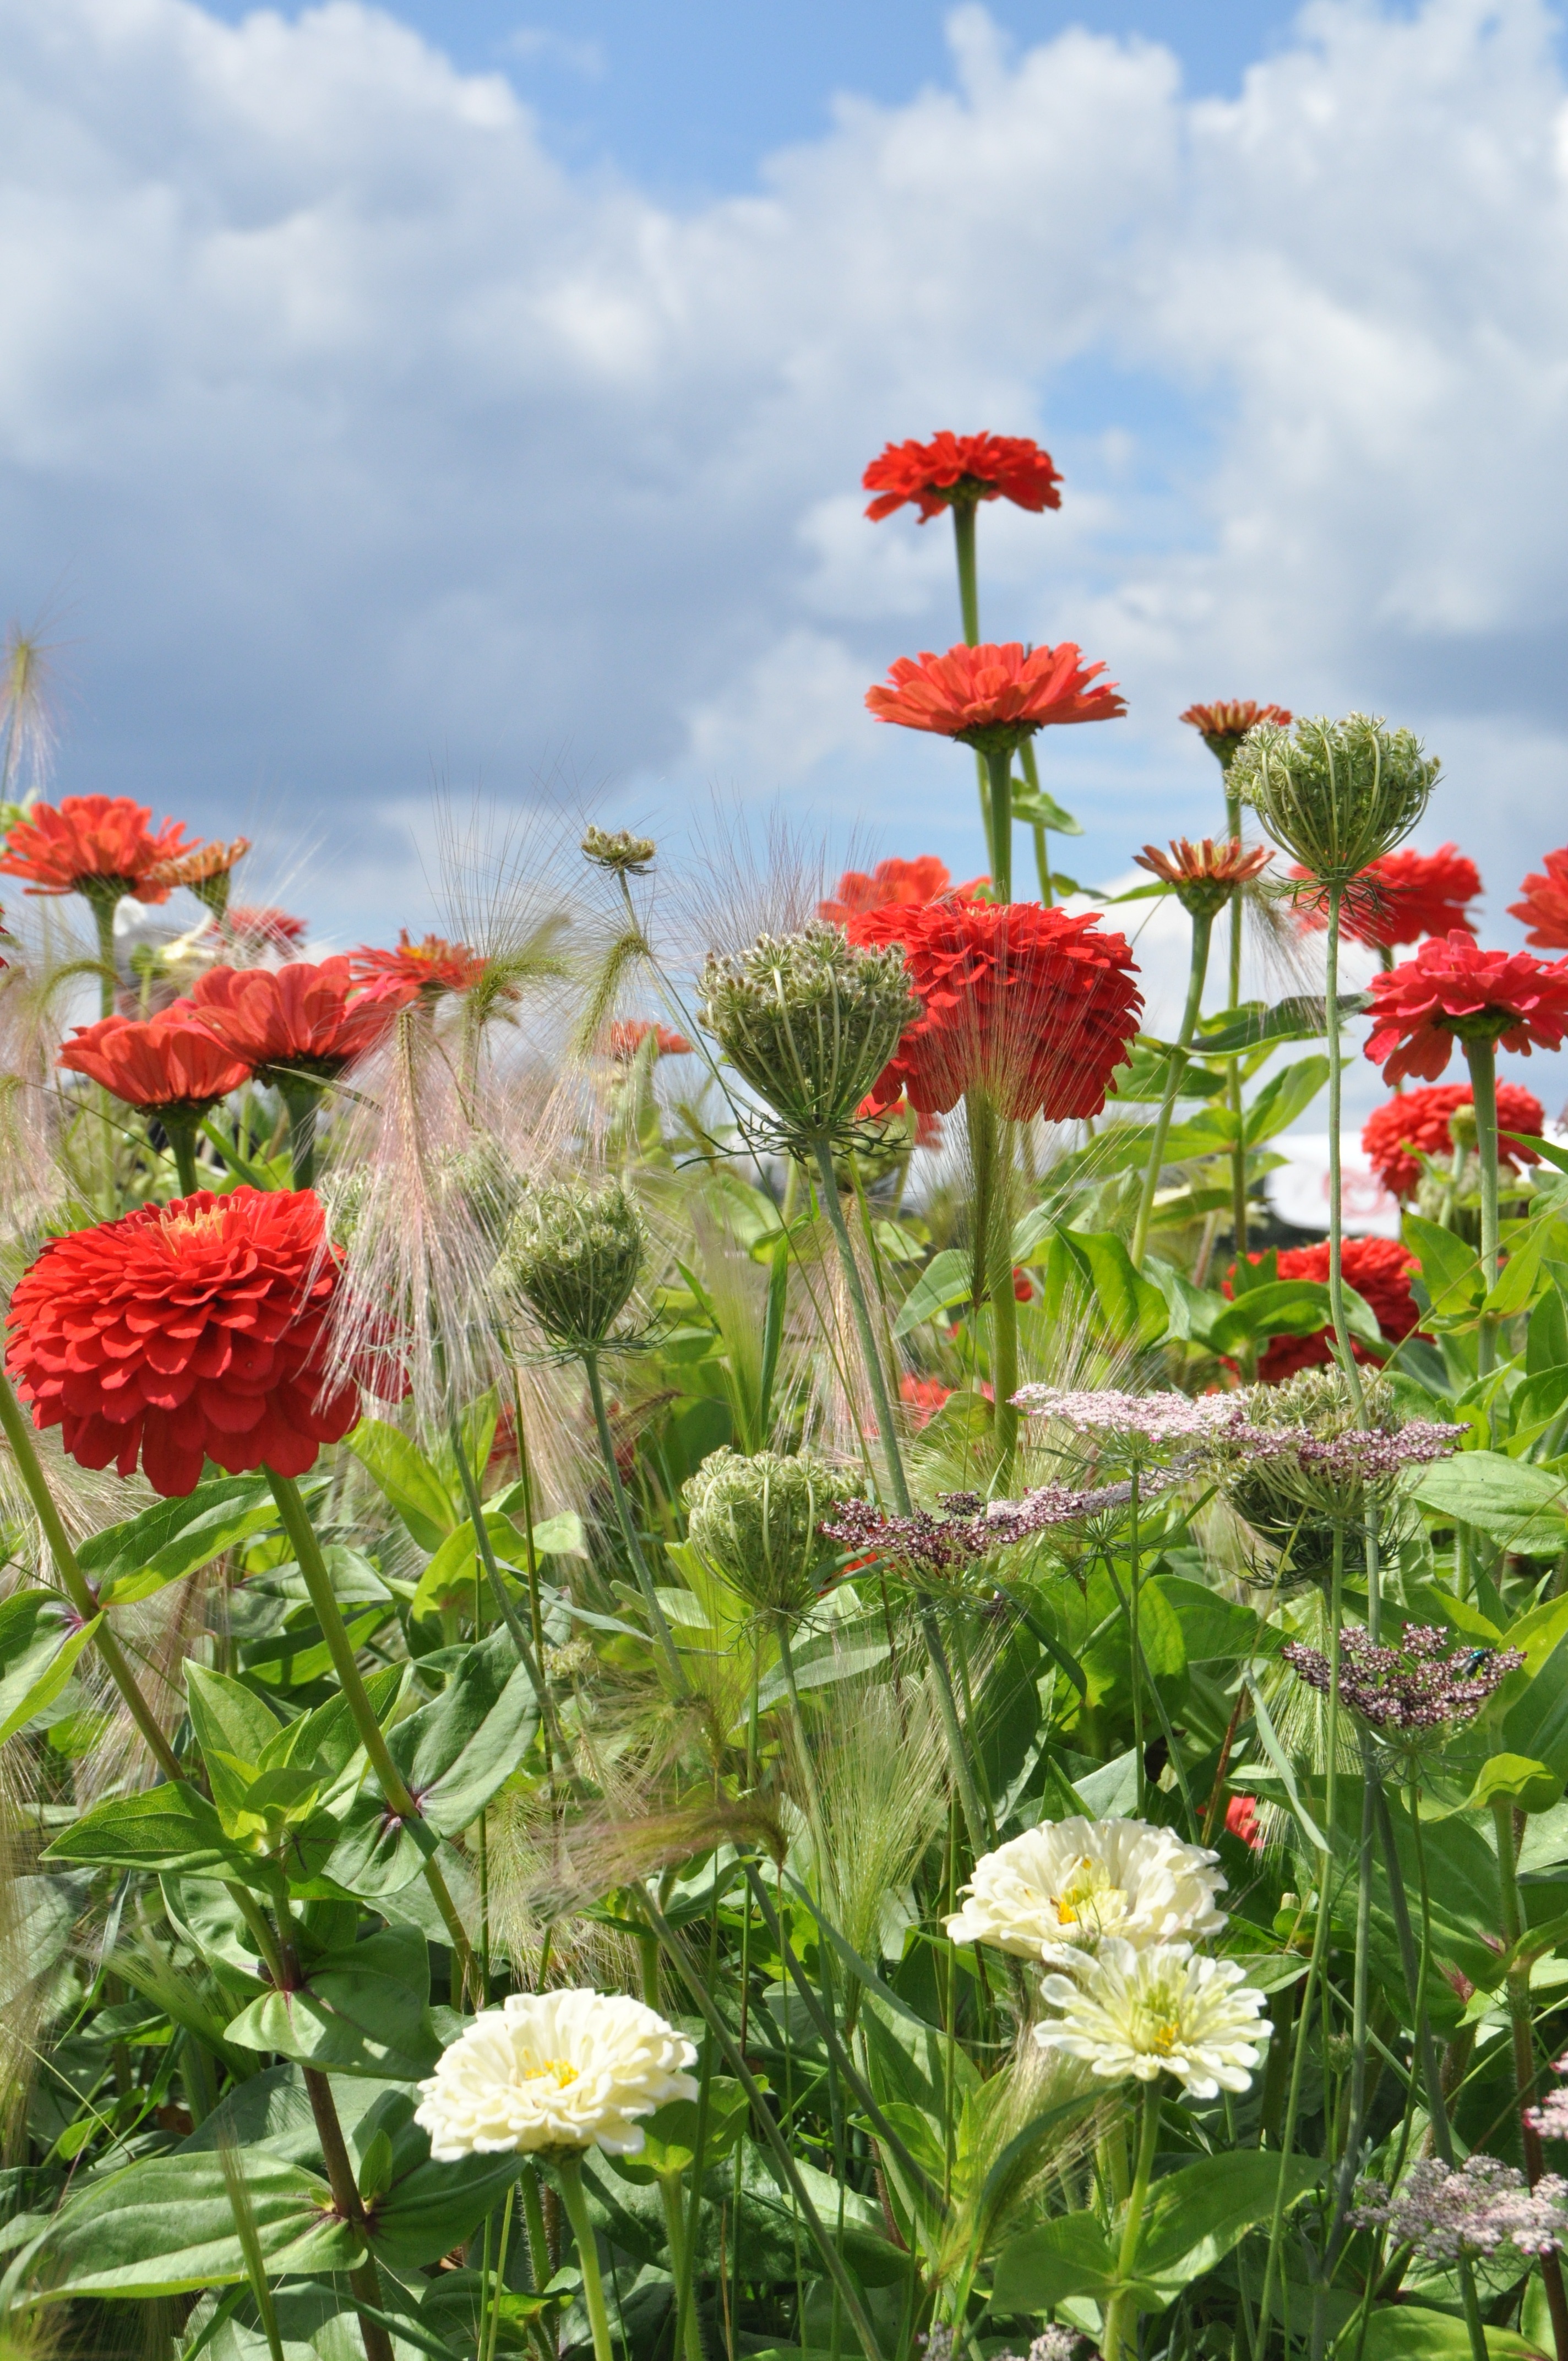
nature, plant, field, meadow, flower, summer, color, botany, colorful, garden, flora, wildflower, flowers, bed, dahlias, floristry, flower meadow, cottage garden, flowering plant, daisy family, discounts, land plant